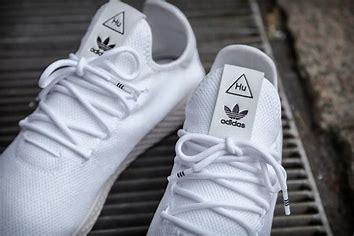
Brand: Adidas
Model: Pharrell Williams Tennis HU